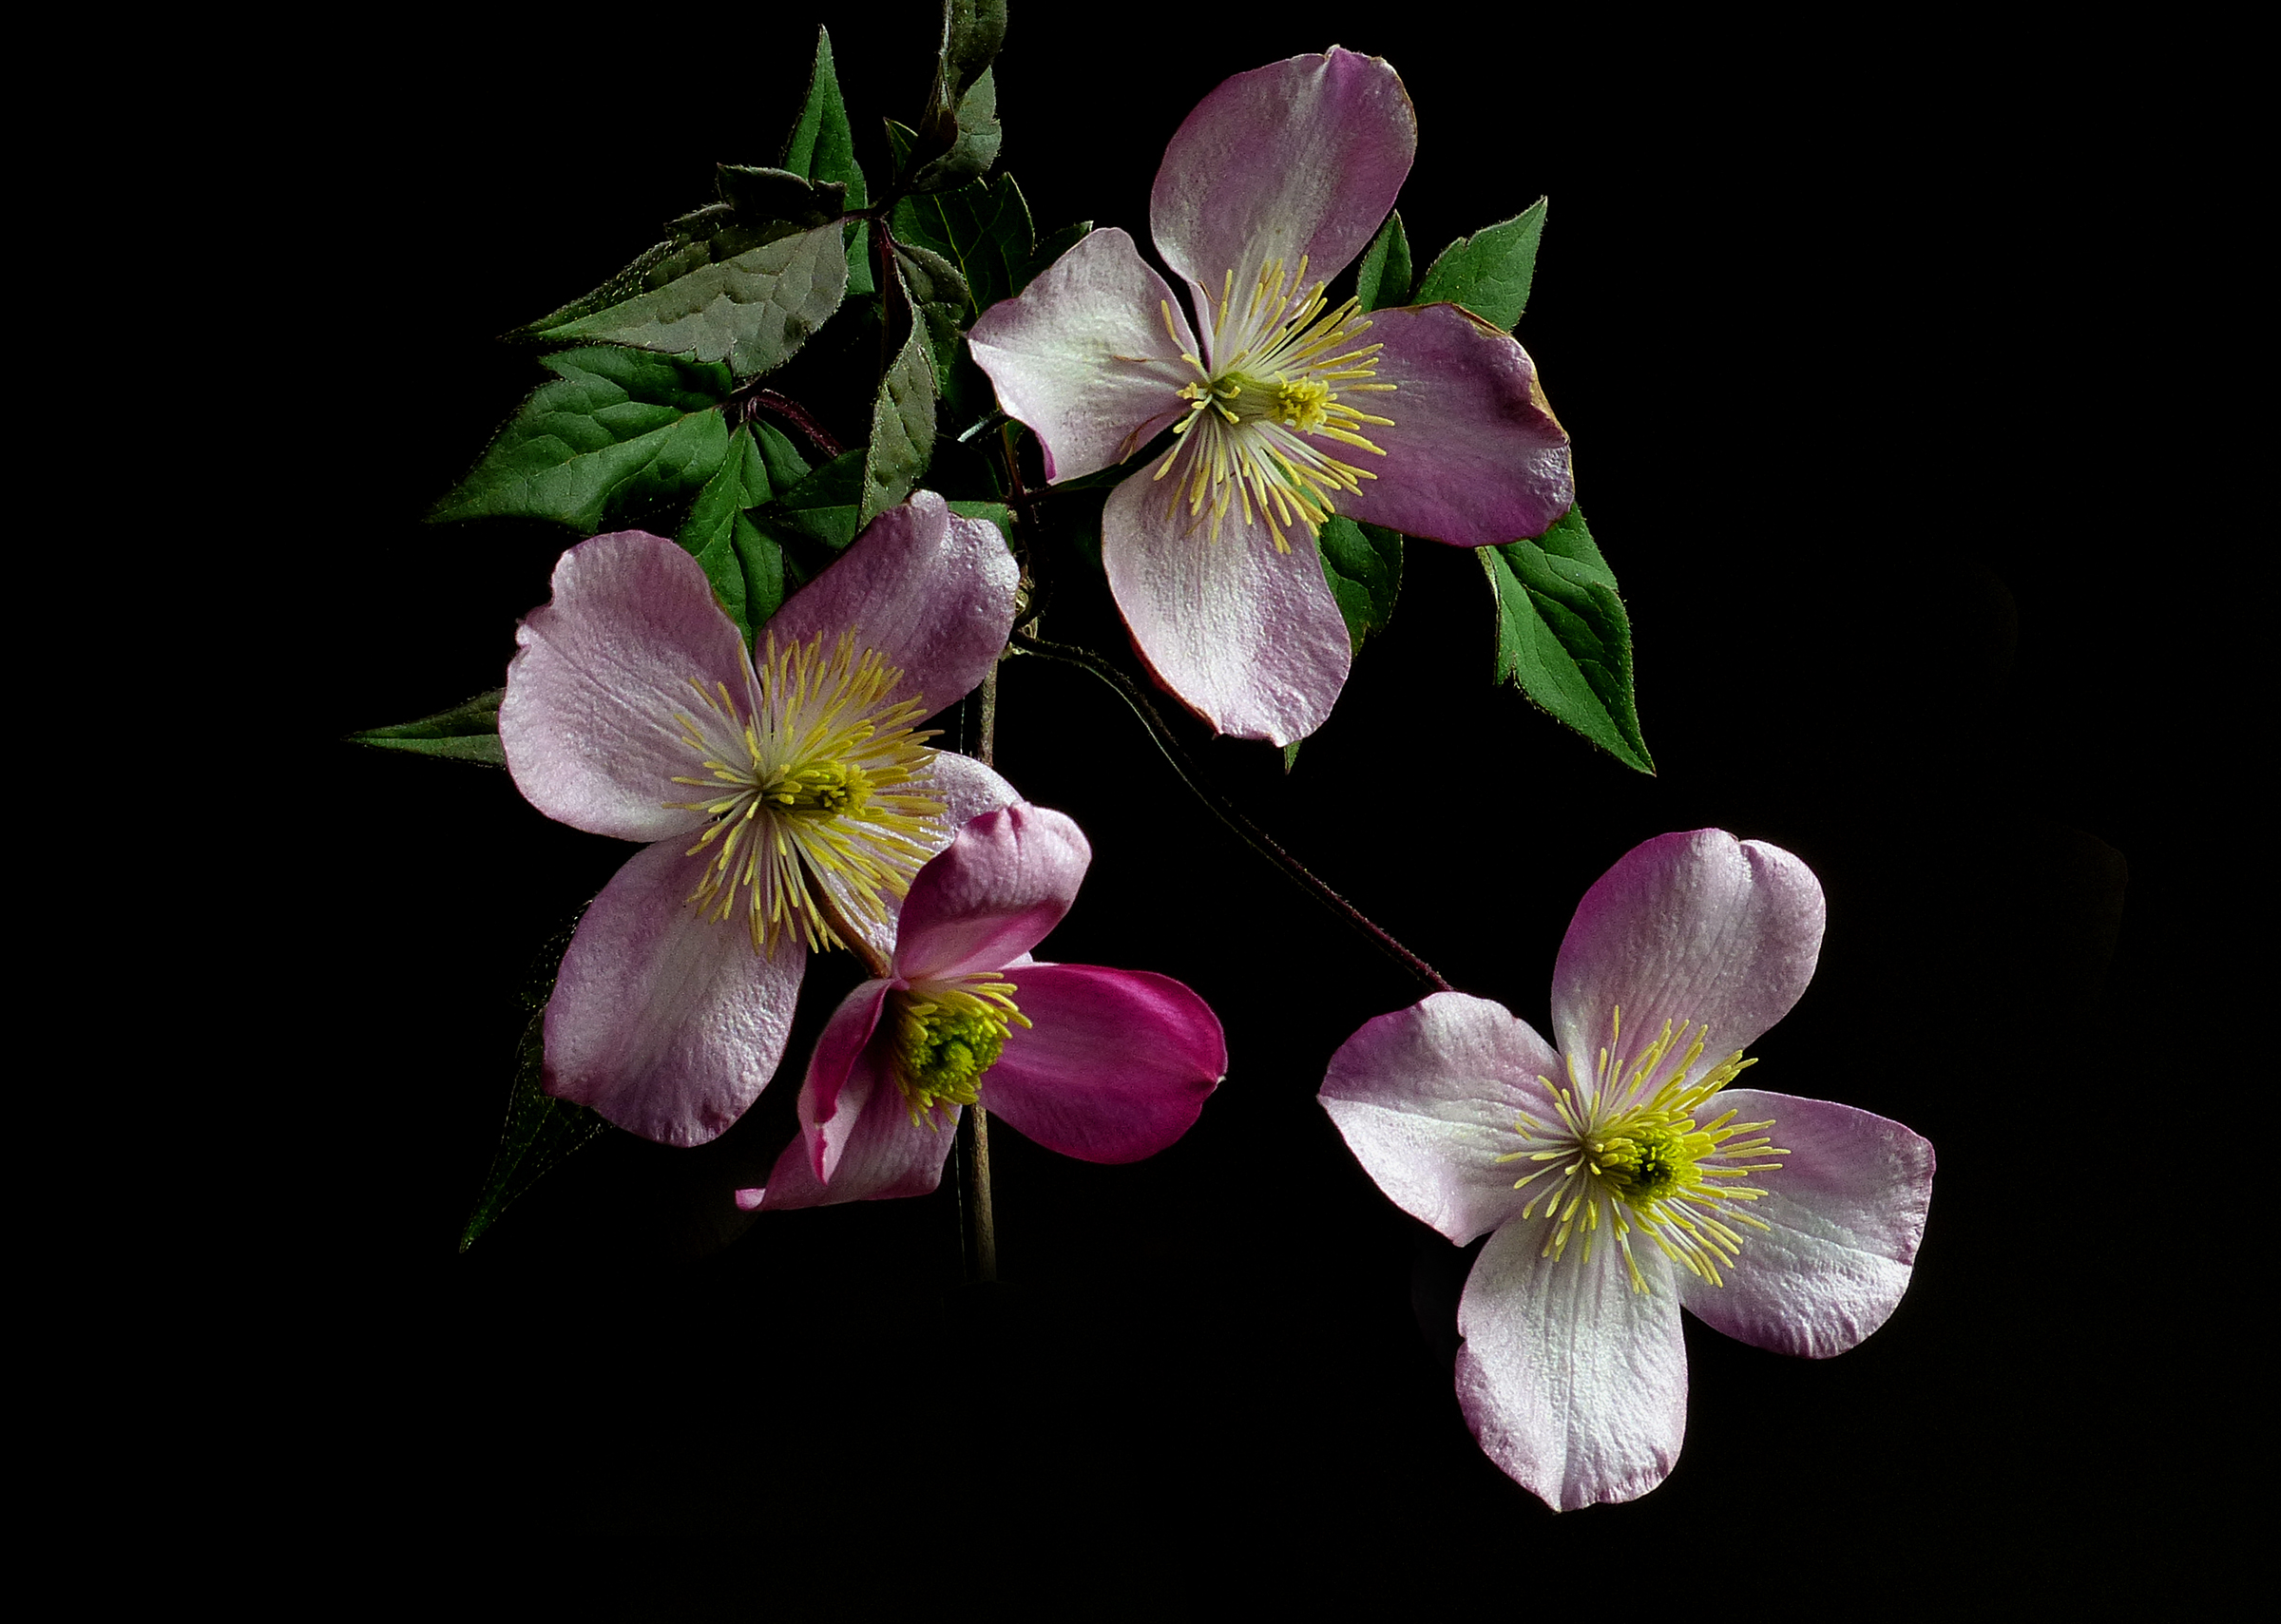
blossom, plant, flower, petal, floral, botany, flora, wildflower, flowers, pinkflowers, clematis, panasonicdmcfz200, clematismontana, macro photography, flowering plant, plant stem, land plant